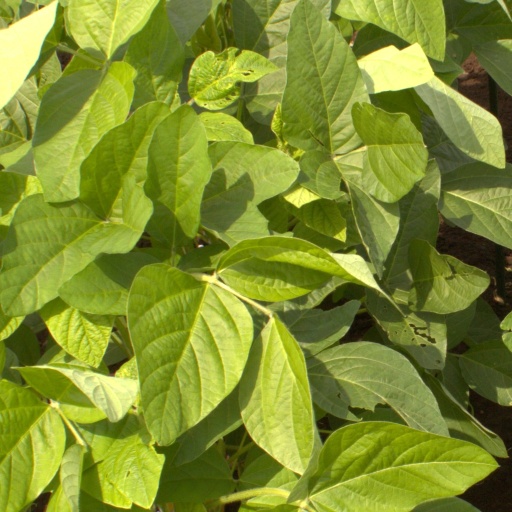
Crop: soybean